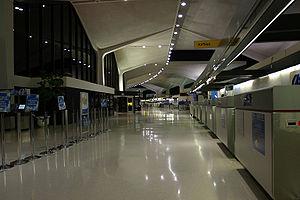
L'aéroport international Liberty de Newark se situe dans la banlieue ouest de New York entre les villes de Newark et Elizabeth dans l'État du New Jersey aux États-Unis. C'est le vingt-troisième aéroport mondial, avec plus de 33 millions de passagers qui y ont transité en 2009 et est le 14ᵉ aéroport nord-américain. C'était le premier aéroport majeur dans les États-Unis et c'est l'aéroport le plus occupé dans la zone métropolitaine de New York-New Jersey. En 2013, l'aéroport Newark avait servi 35 millions passagers, l'aéroport international John-F.-Kennedy : 50,4 millions passagers et l'aéroport LaGuardia de New York : 26,7 millions passagers. Ces trois aéroports sont administrés par la Port Authority of New York and New Jersey.